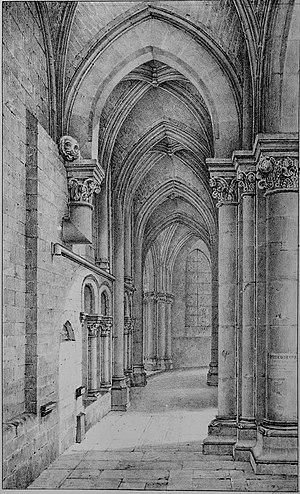
vue de l'église.
L'église de l'Assomption-de-la-Vierge est une église située à Rosnay-l'Hôpital, en France.